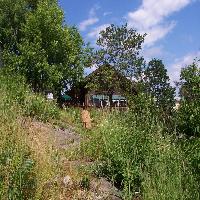
Weather: sun or clear